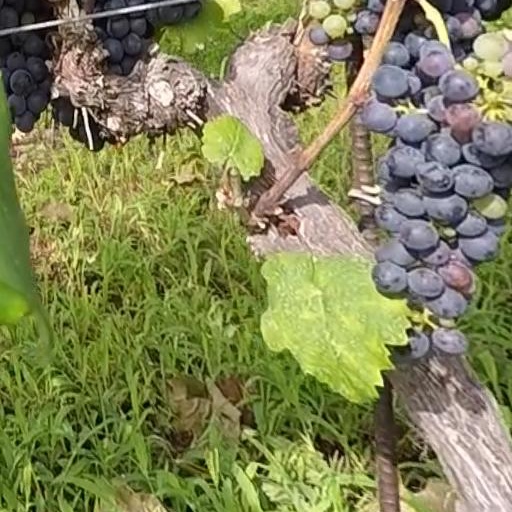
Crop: grape